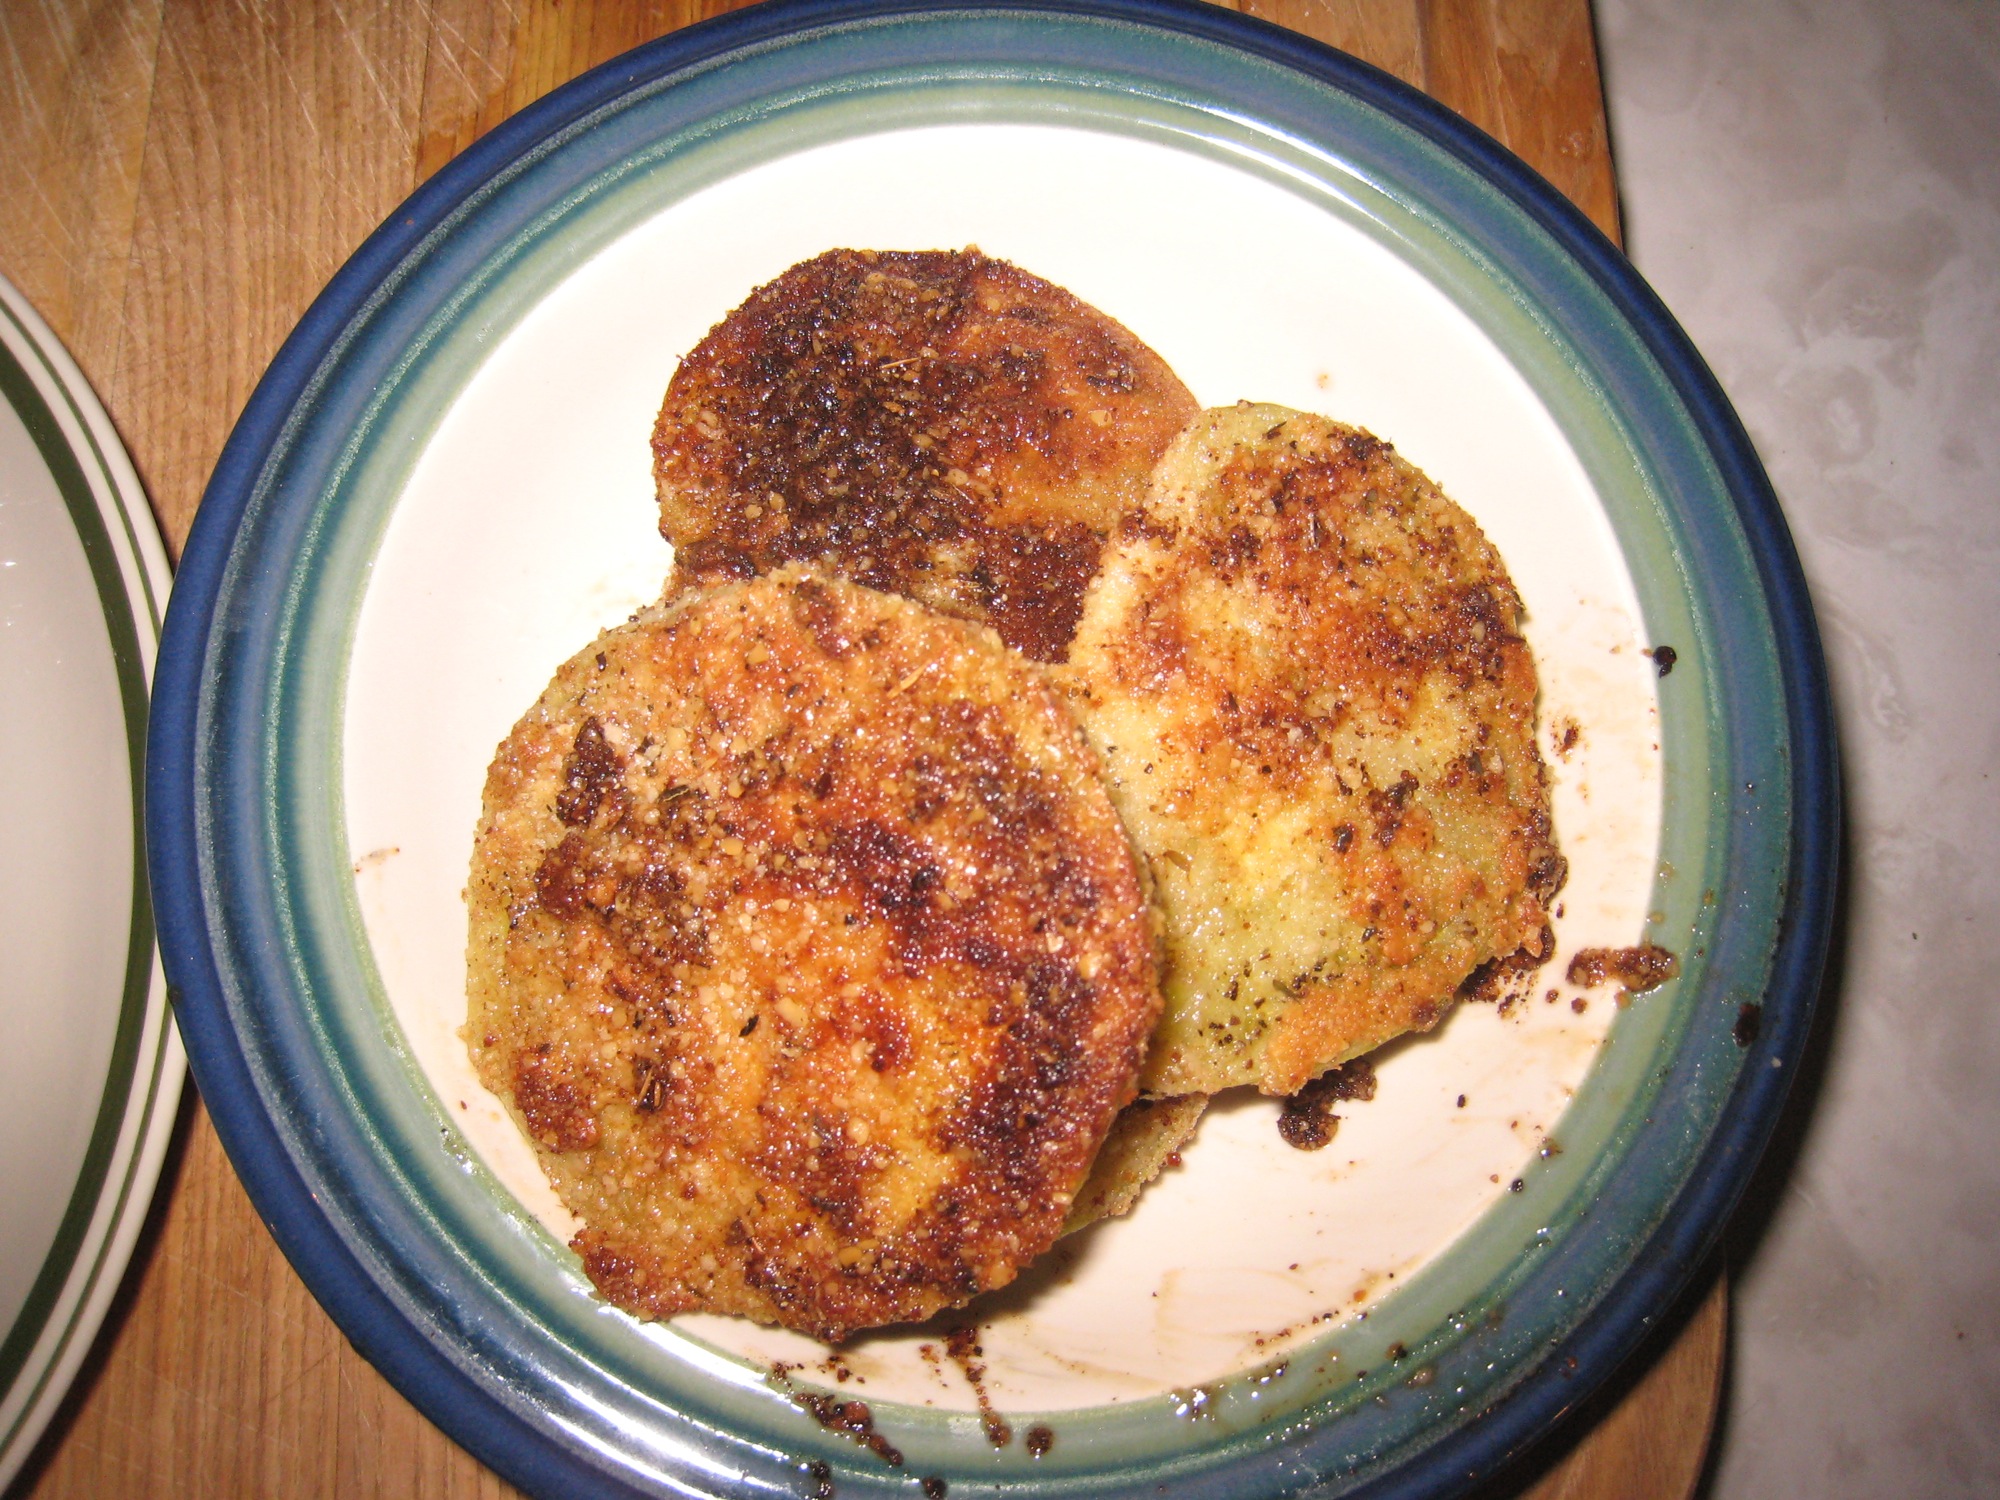
dish, meal, food, produce, vegetable, recipe, fish, breakfast, meat, cuisine, pork chop, vegetarian food, cutlet, croquette, fritter, fried food, panko, potato pancake, crab cake